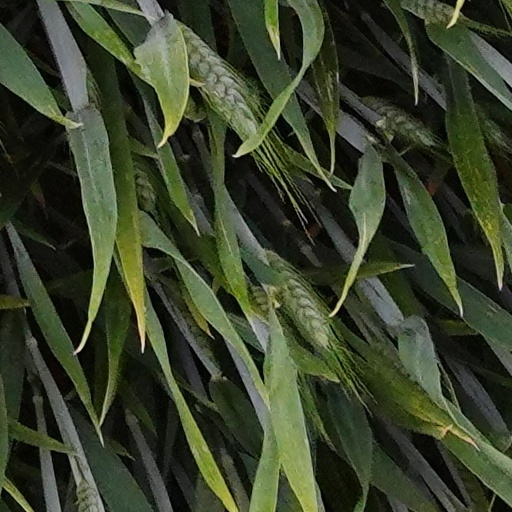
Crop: wheat